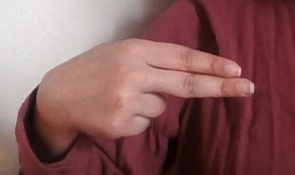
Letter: ain